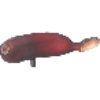
Label: Banana Red 1